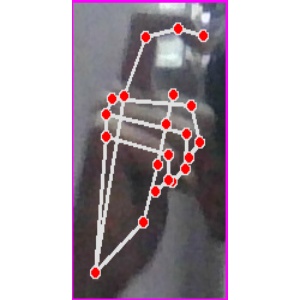
अक्षर: ट